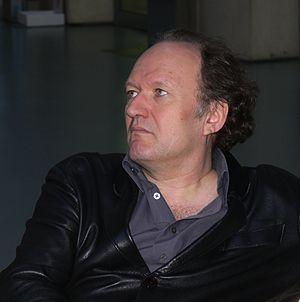
Portrait de Philippe Hurel
Philippe Hurel, né le 24 juillet 1955 à Domfront, est un compositeur de musique contemporaine français également directeur artistique de l'ensemble Court-Circuit.